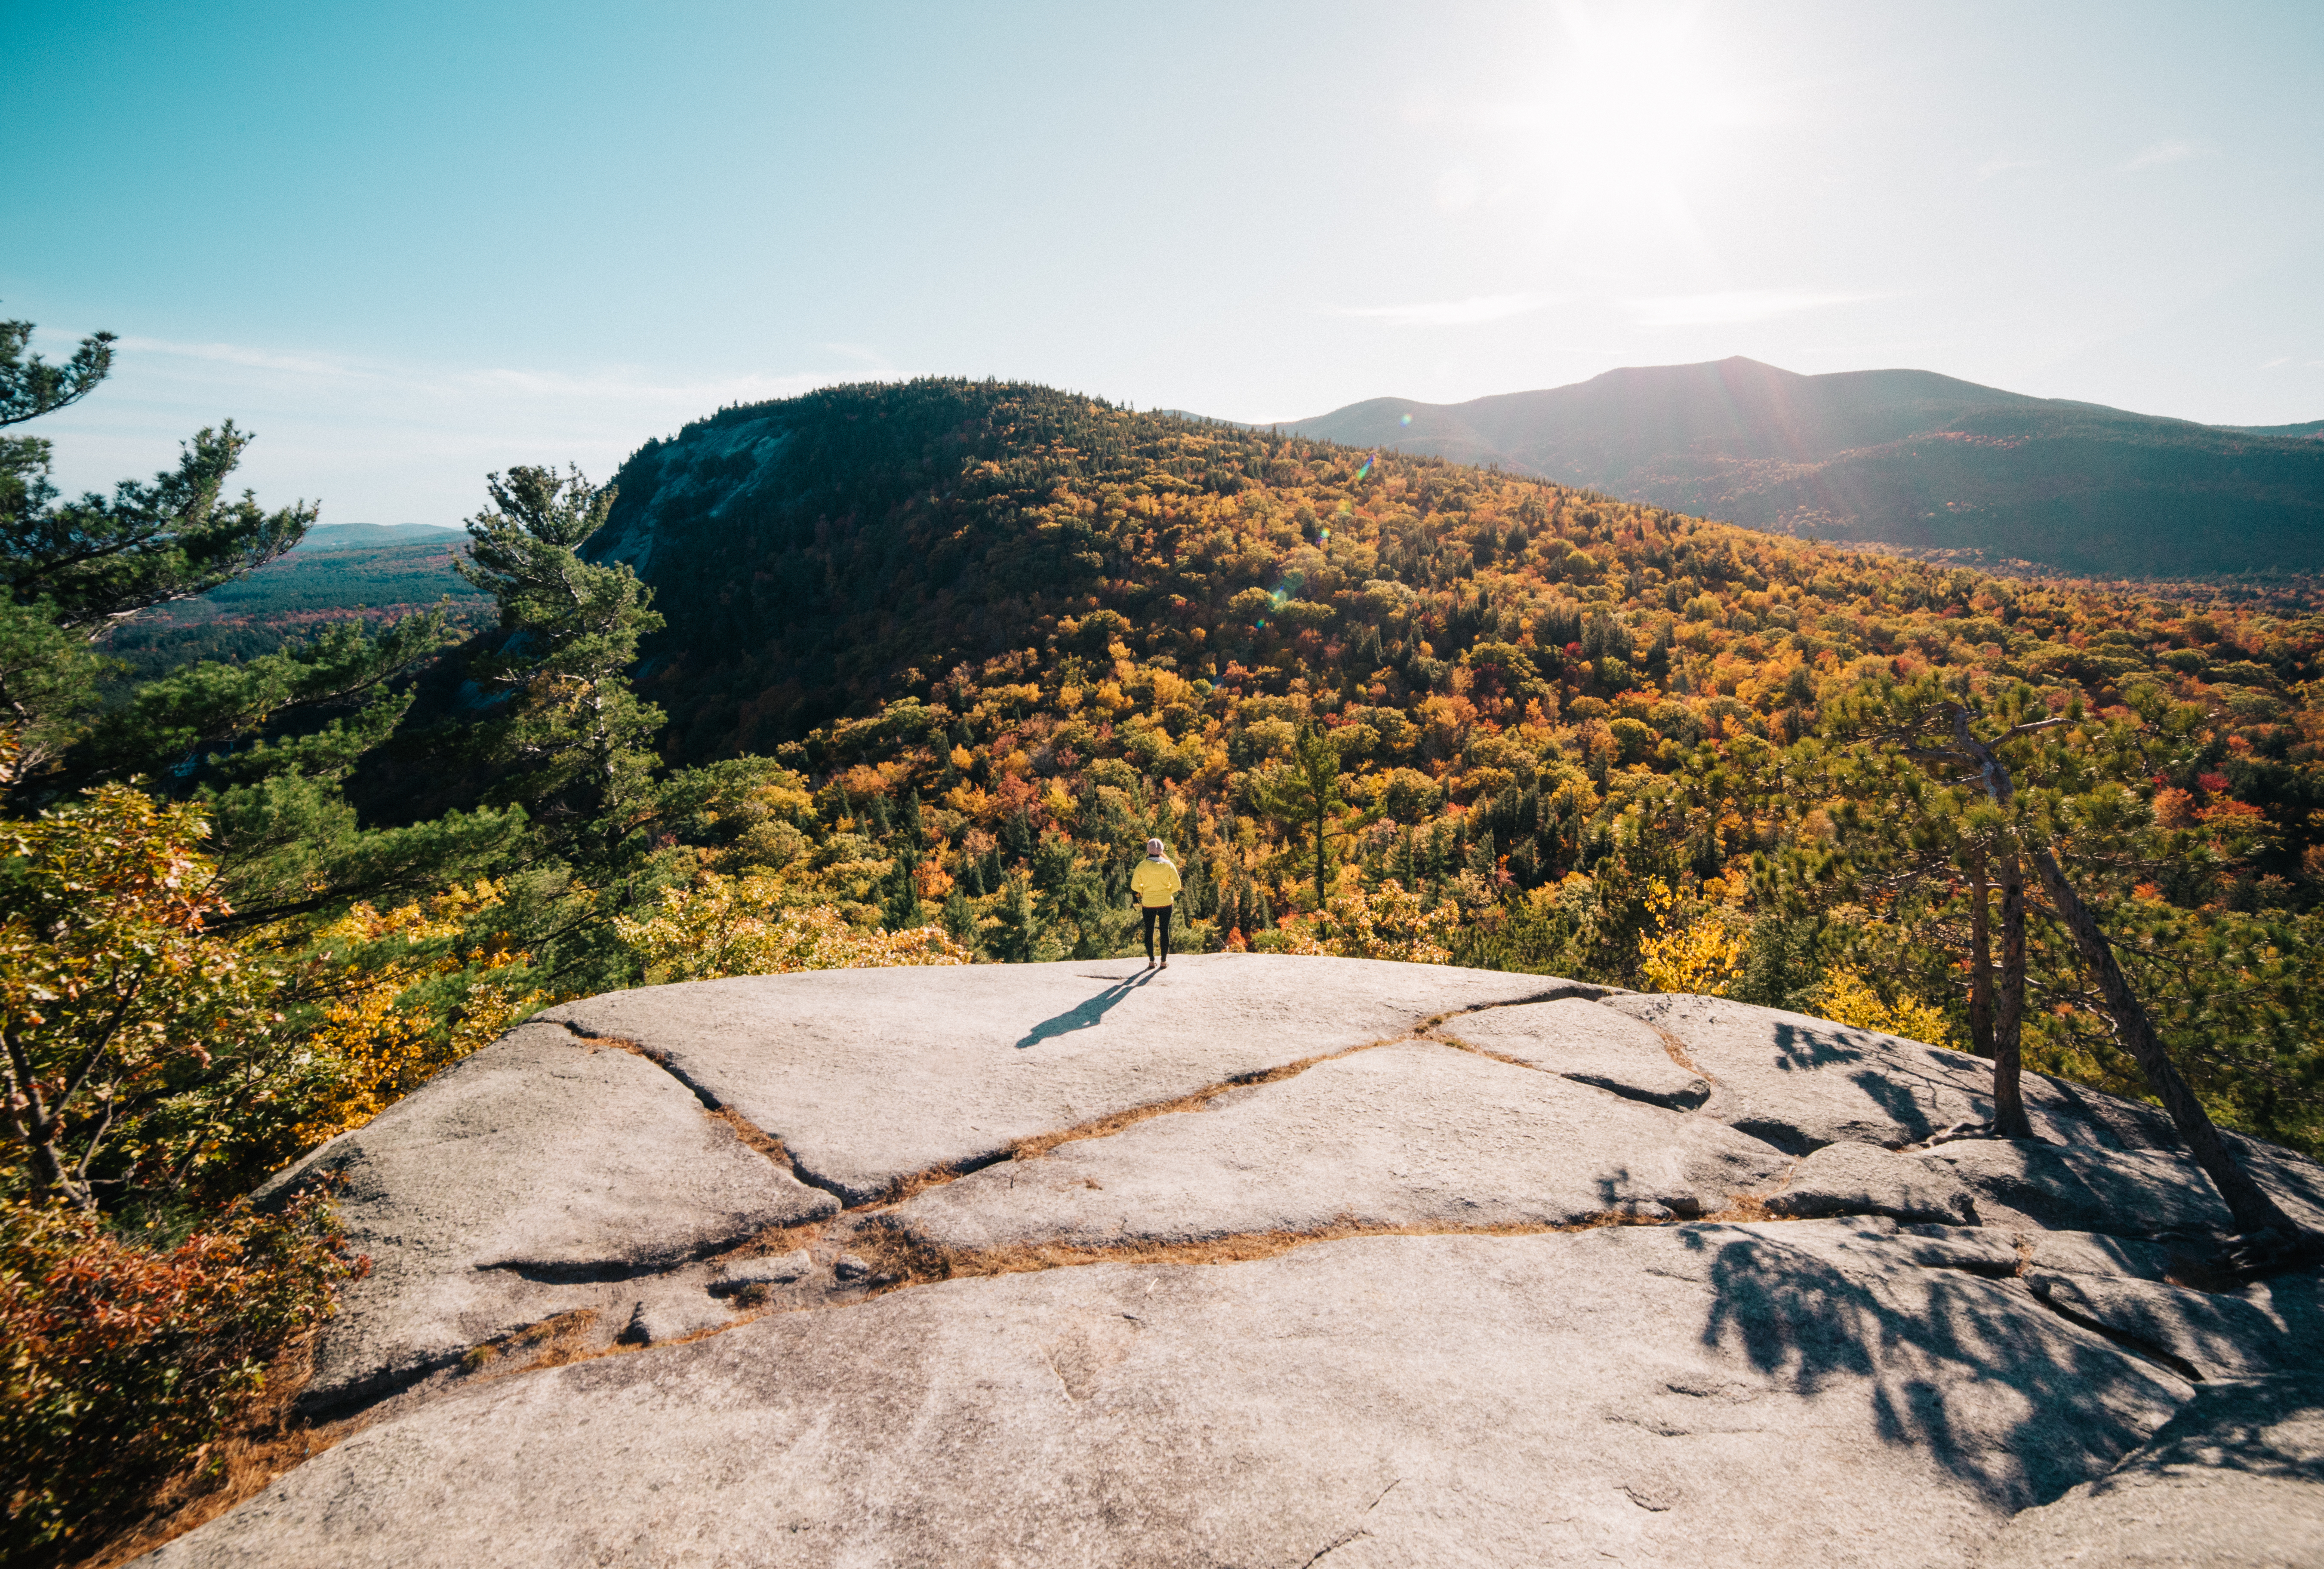
landscape, tree, nature, rock, wilderness, walking, mountain, trail, hill, valley, mountain range, scenic, autumn, rocky, ridge, trees, outdoors, geology, plateau, mountainous landforms